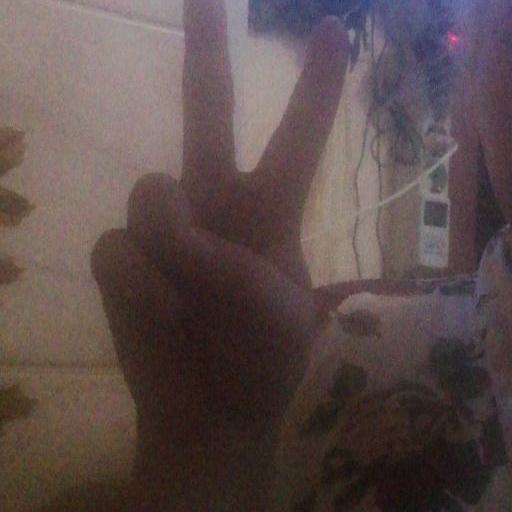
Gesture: peace